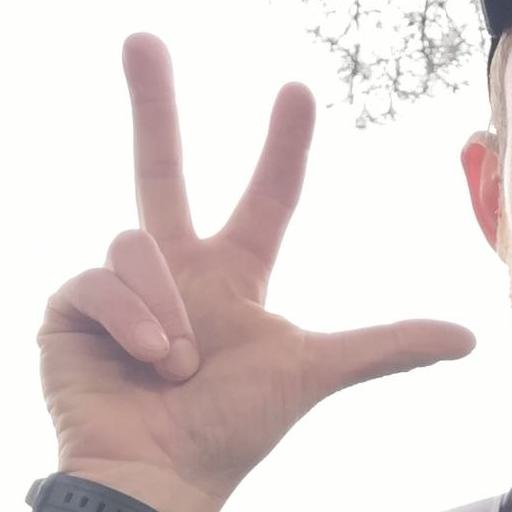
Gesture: three2